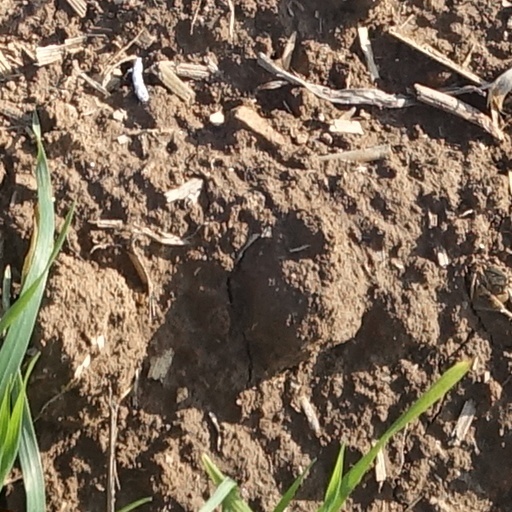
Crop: wheat